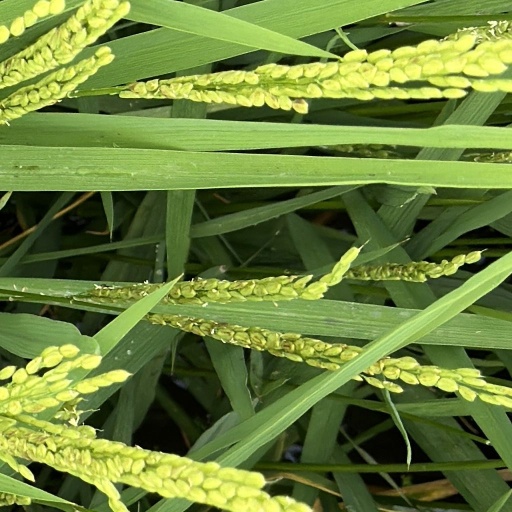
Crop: rice